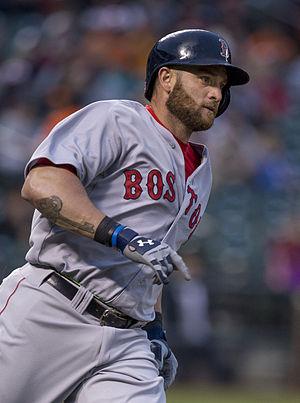
Jonny Johnson Gomes est un voltigeur de baseball qui évolue en 2016 avec les Tohoku Rakuten Golden Eagles de la Ligue Pacifique du Japon.